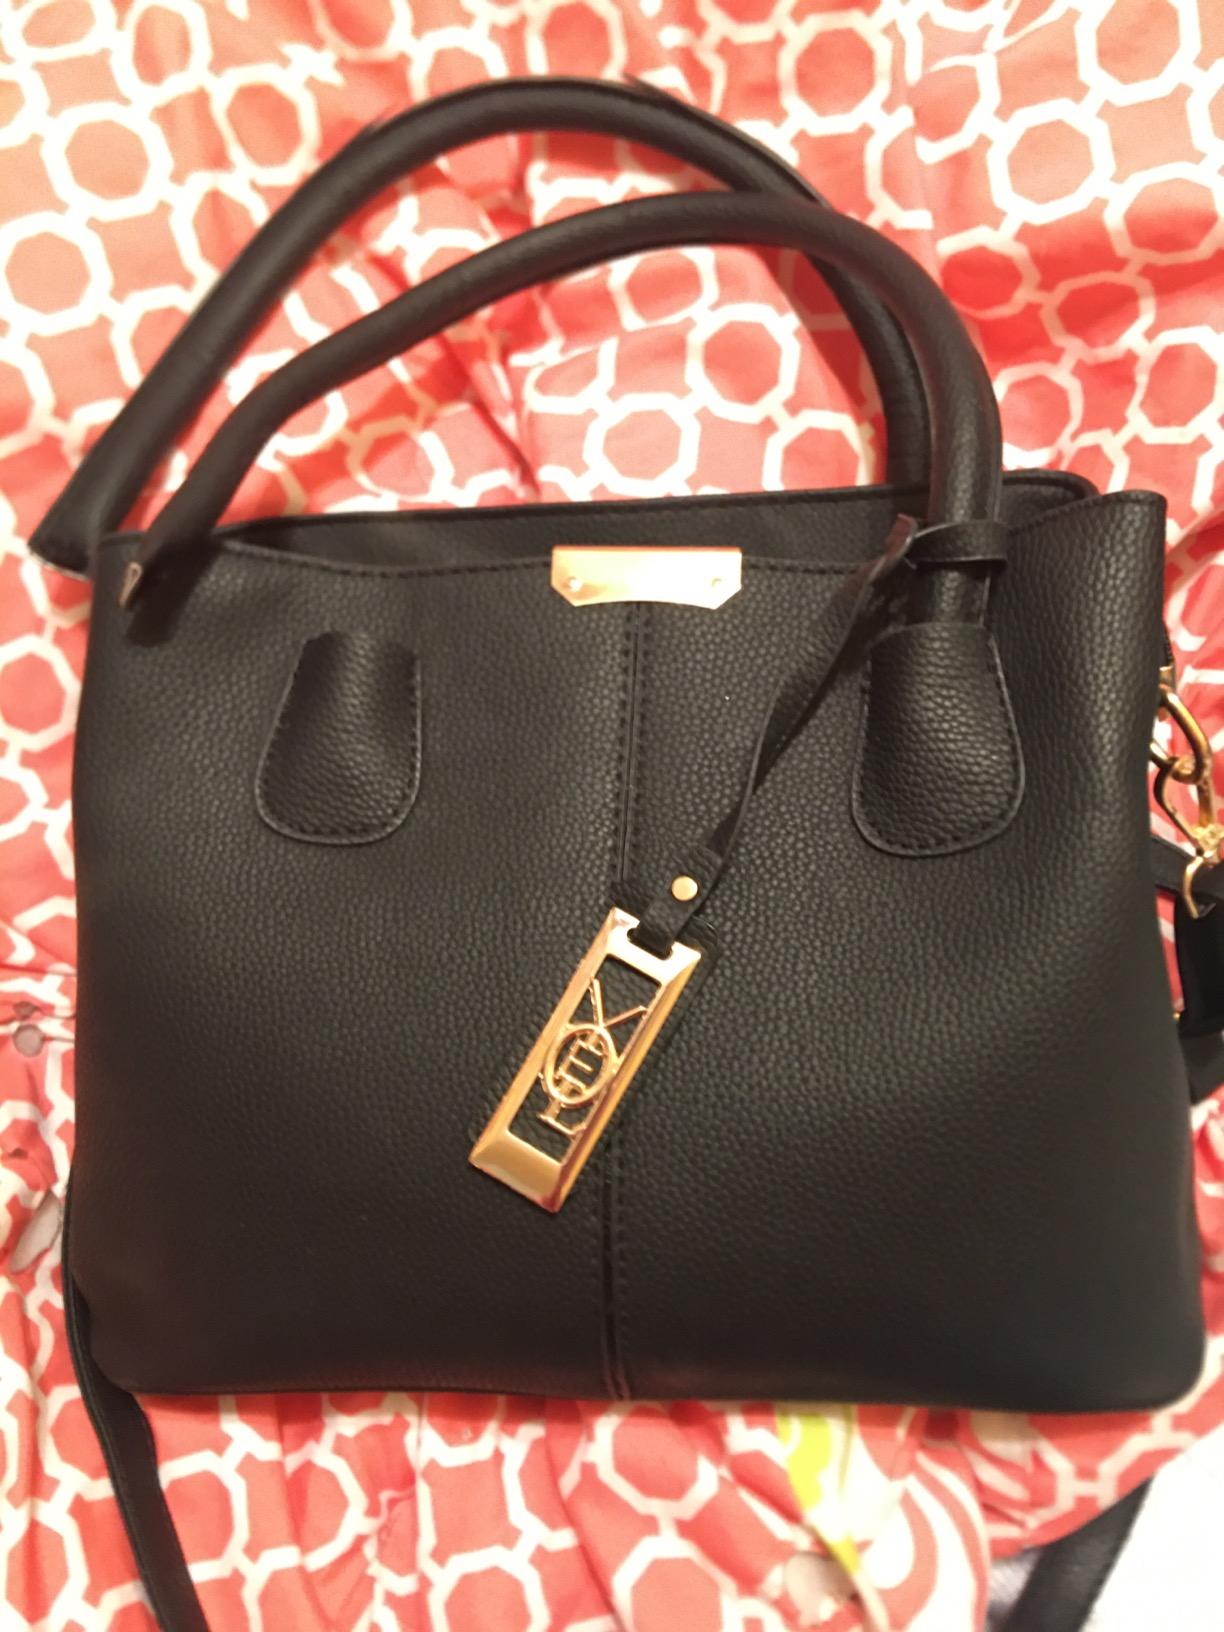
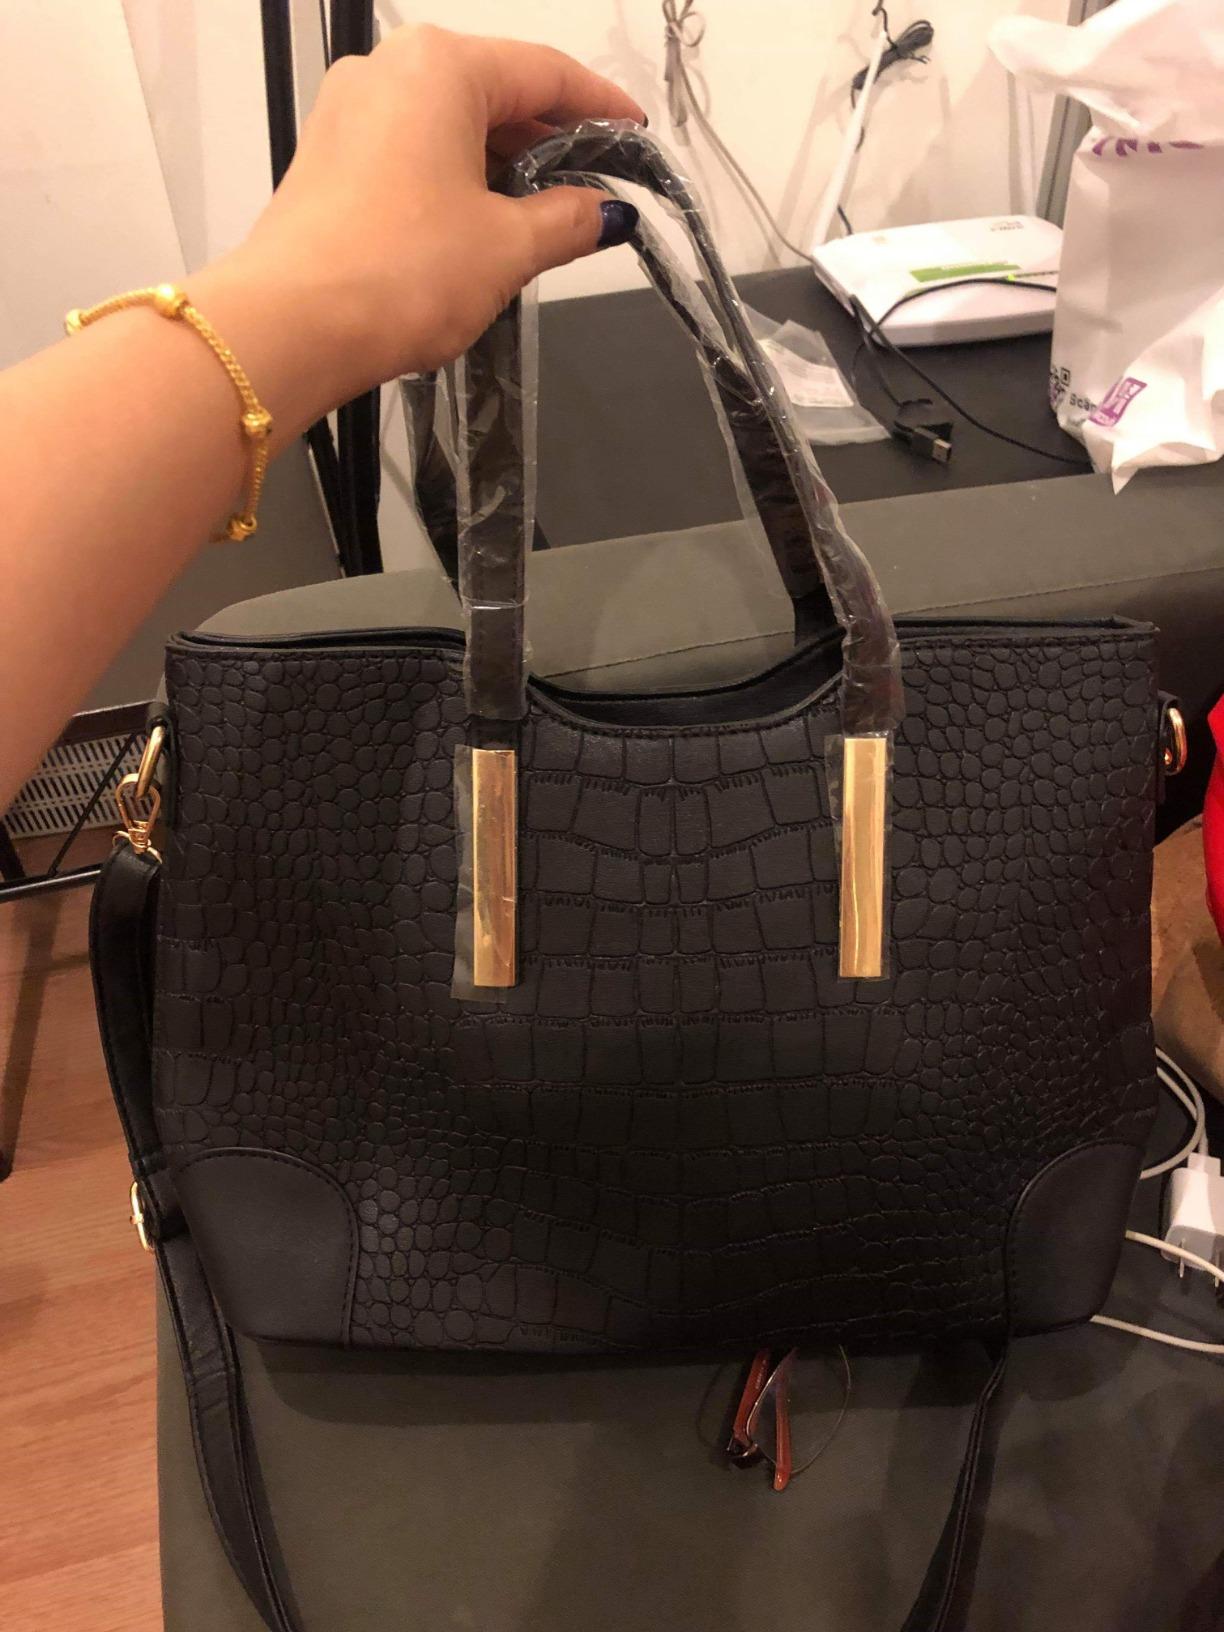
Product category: accessories_handbag
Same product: no